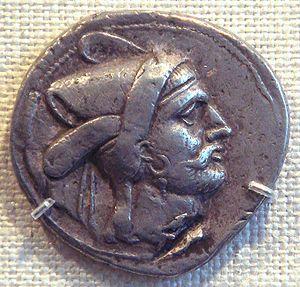
"Bagadates Iᵉʳ, aussi Bagdates ou Baydad, était un frataraka ou ""Gardien du feu"", un gouverneur ou un sous-dynaste des Séleucides, régnant, après les conquêtes d'Alexandre, comme roi-prêtre à Istakhr autrefois le cœur fortifié des achéménides, sur le territoire du Fars. Il fut le premier satrape perse indigène à être nommé — ou tout au moins toléré — par les Séleucides, qui a occupé des postes administratifs de rang supérieur très proche du cercle gréco-macédonien qui était dirigé par les «Compagnons» et leurs héritiers. Sur le revers de ses monnaies, Bagadatès est représenté debout devant un autel de feu zoroastrien, ou assis en majesté tenant un bâton d'autorité avec éventuellement une grenade dans sa main gauche.